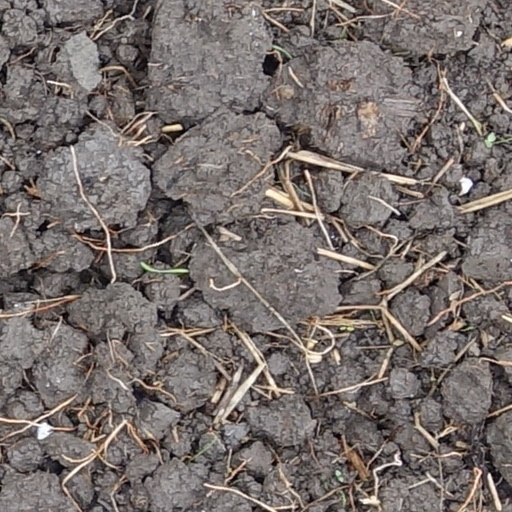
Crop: wheat